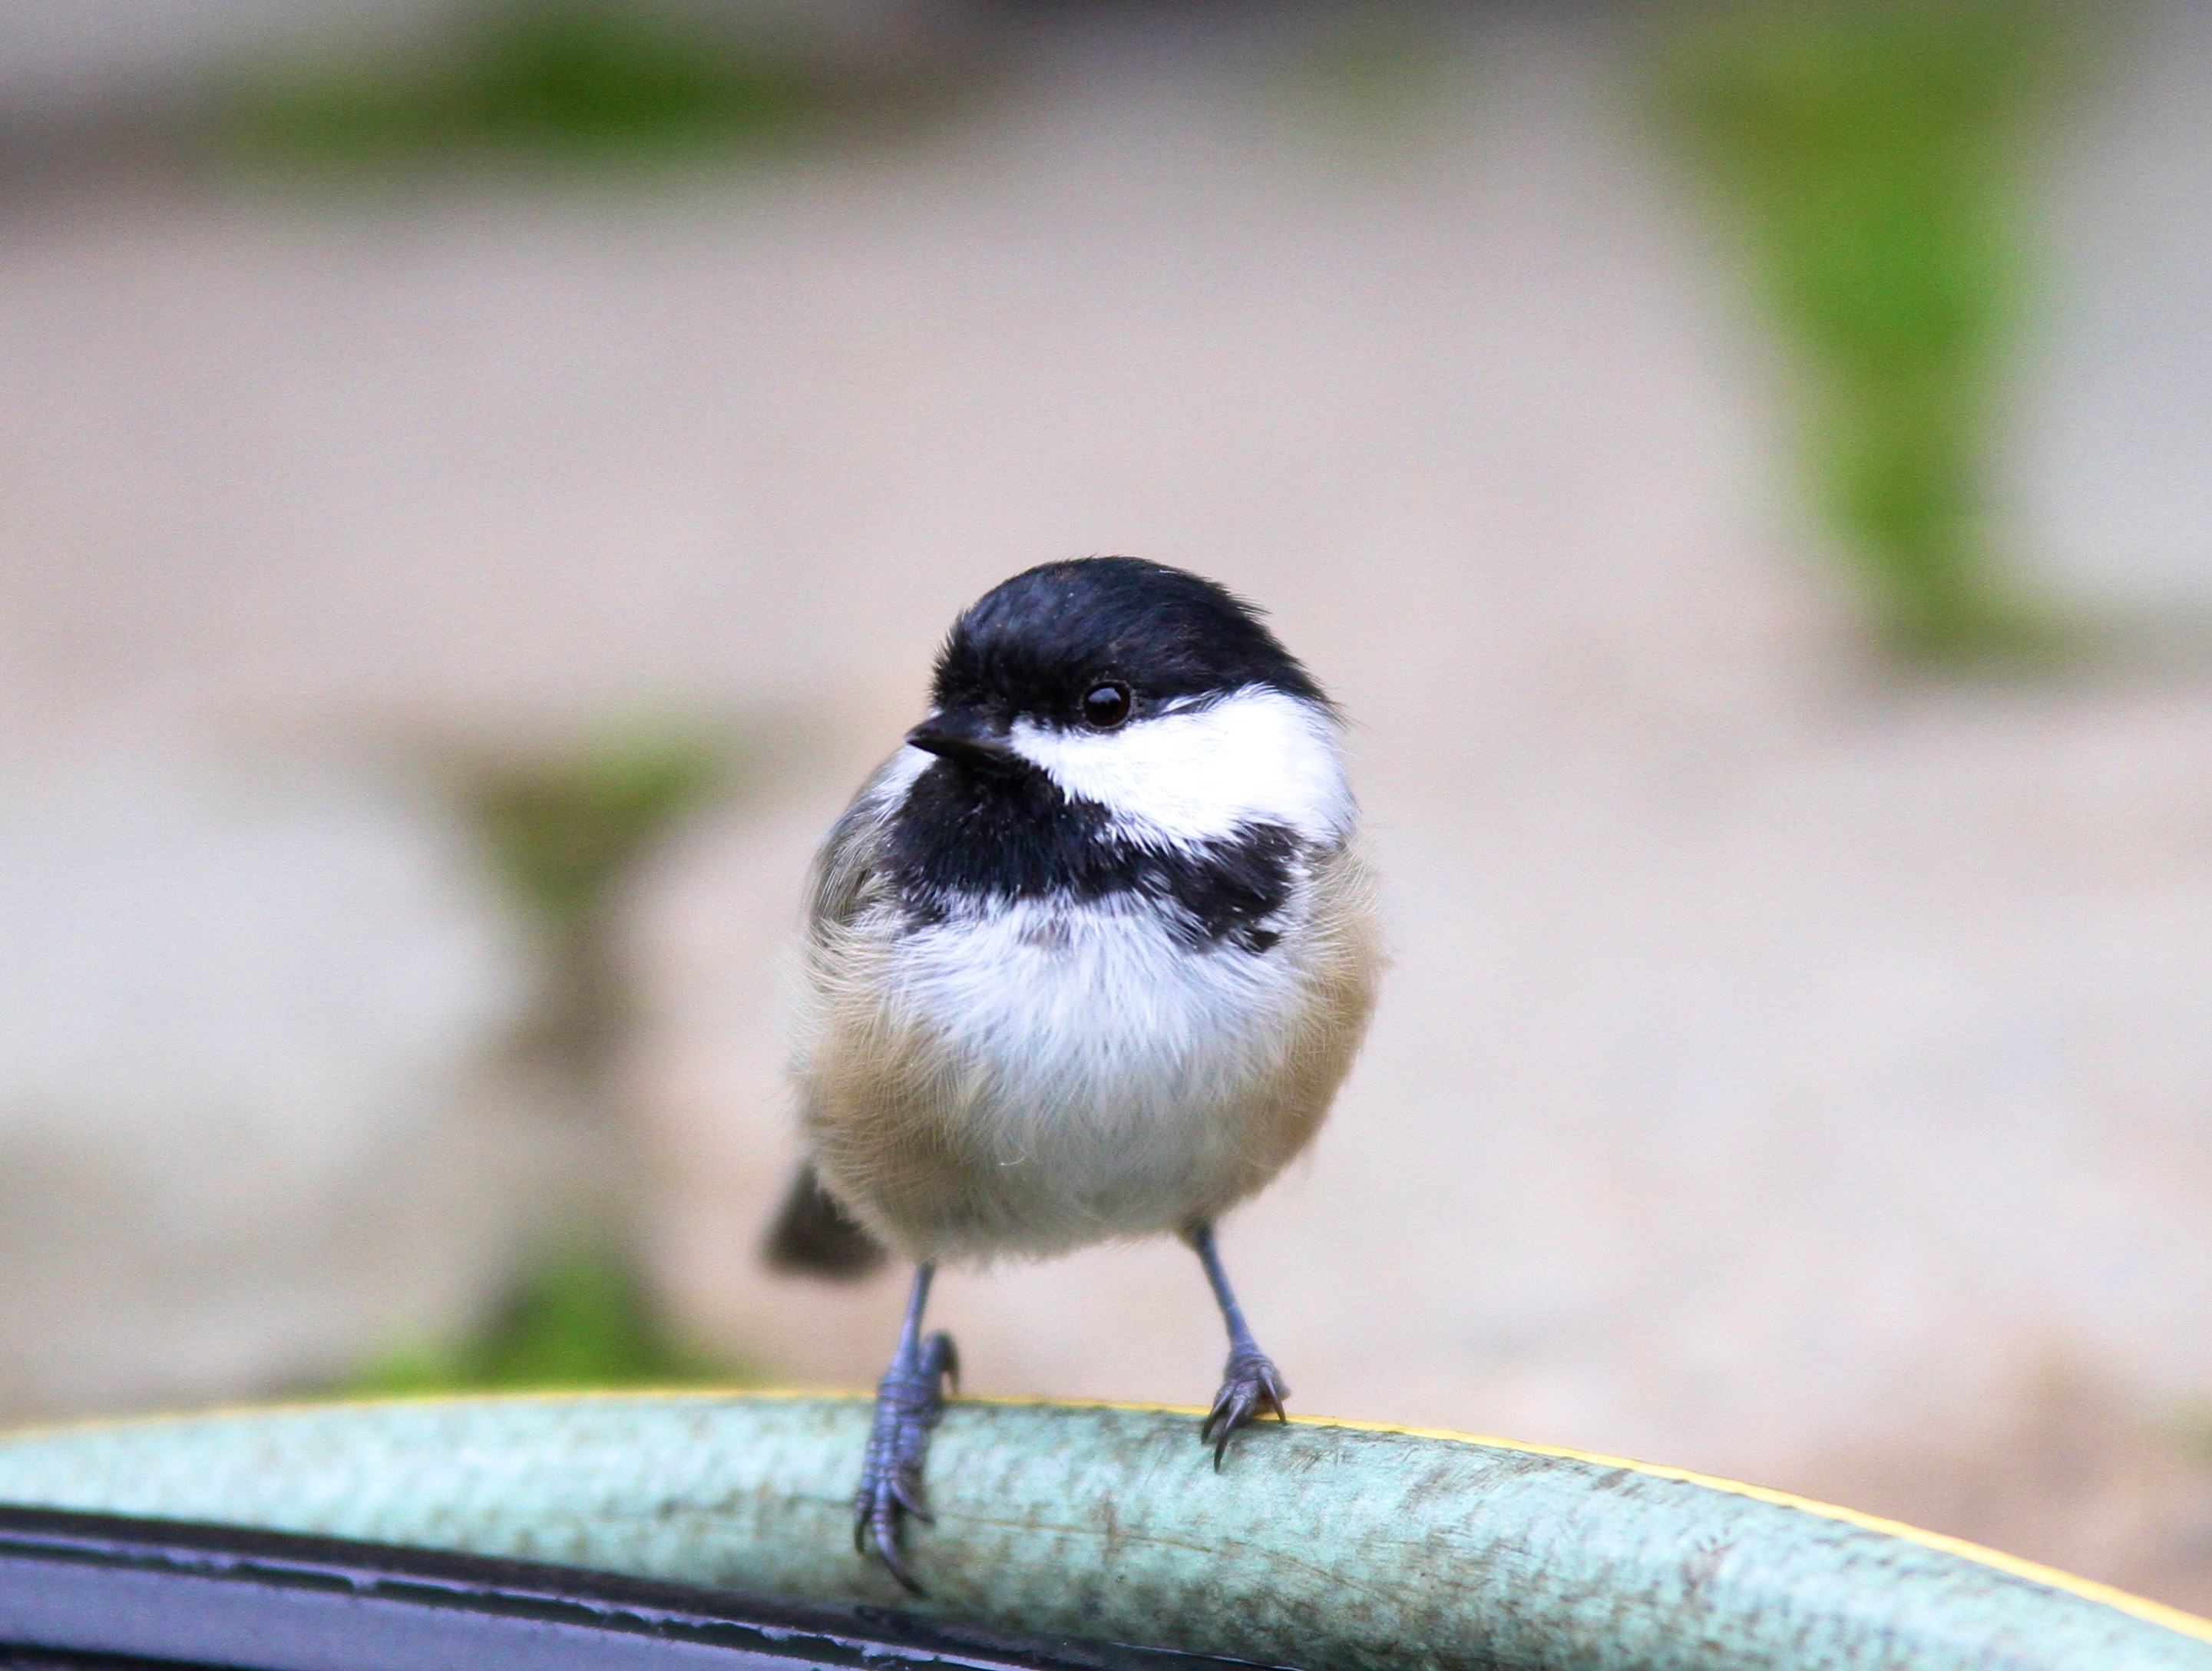
branch, bird, wildlife, beak, fauna, vertebrate, sparrow, finch, chickadee, brambling, house sparrow, old world flycatcher, perching bird, emberizidae